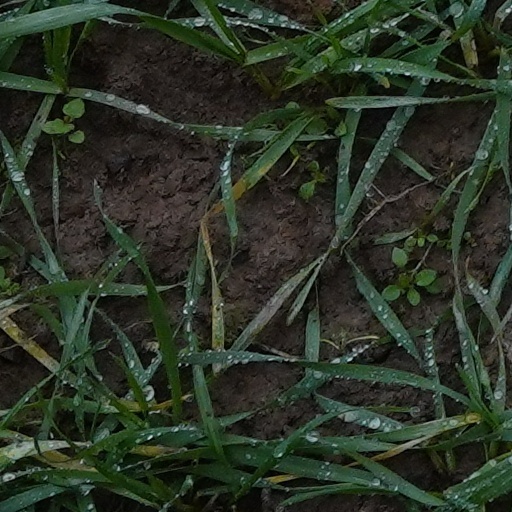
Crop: wheat